Charles Mawer

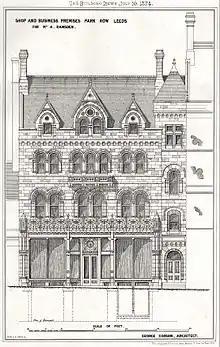
Lithograph of Ramsden's, 1874

The former Archibald Ramsden premises at 12 Park Row, Leeds, was designed by George Corson for the music publisher, and opened for business on Tuesday 26 March 1872. Ramsden's was on the east side of Park Row, next to the former Royal Insurance offices which was on its south side, and backing on to Basinghall Street. It stood just north of the site of the present modern Natwest bank, which is on the corner of Park Row and Bond Street. In 1872, the "Yorkshire Post and Leeds Intelligencer" refers to the carving on the frontage: The ground floor "is flanked on each side by a stone pier, formed into three shafts, with moulded bases and carved caps. The piers are carried on above these, corbelling out to form the ends of balcony. Each of these has the figure of an angel projecting boldly from the pier, one holding a harp, and the other an organ ... the first floor has a range of six windows coupled, with polished granite pillar dividing them, and deeply moulded circular arches and carved hood moulds. The pillars and jambs have moulded bases and carved caps ... [On the second floor] the centre window has a stone balcony, projecting on corbels, and with pierced panels and carved dados ... The carving throughout has been done by Mr. Mawer, of Great George Street.